World Federation of Trade Unions

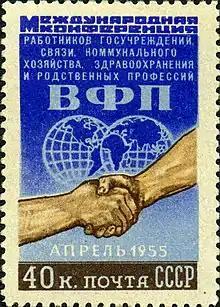
1955 USSR stamp with WFTU logo

The British Trades Union Congress (TUC) organized a World Trade Union Conference at County Hall, London from February 6-17, 1945. It was attended by 204 delegates from 53 national and international worker organizations, the majority of which with were trade union centers in the countries of the anti-Hitler coalition. Discussions in the conference, which was chaired jointly by the TUC, American Congress of Industrial Organizations (CIO) and Soviet All-Union Central Council of Trade Unions (AUCCTU), revolved around the future of the international labor movement, especially regarding what to do with the International Federation of Trade Unions (IFTU) after World War II. A resolution was adopted to convene another global conference in Paris to create an international labor federation to be called the World Federation of Trade Unions (WFTU).